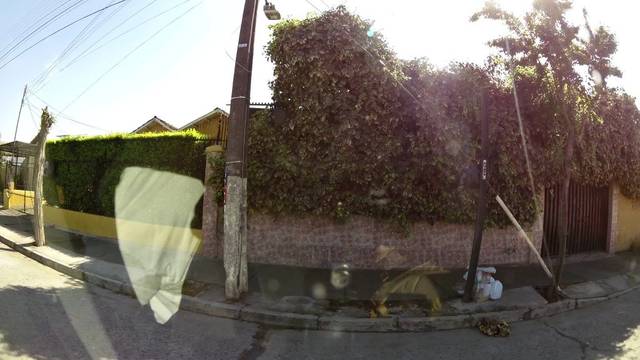
Region: Chile
Coordinates: -33.587, -70.695